Religion in Belgium

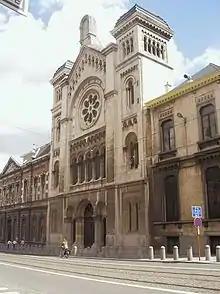
Great Synagogue of Europe in Brussels

In 2015, according to the Eurobarometer survey made by the European Commission, 5.2% of the total Belgian population was Muslim.